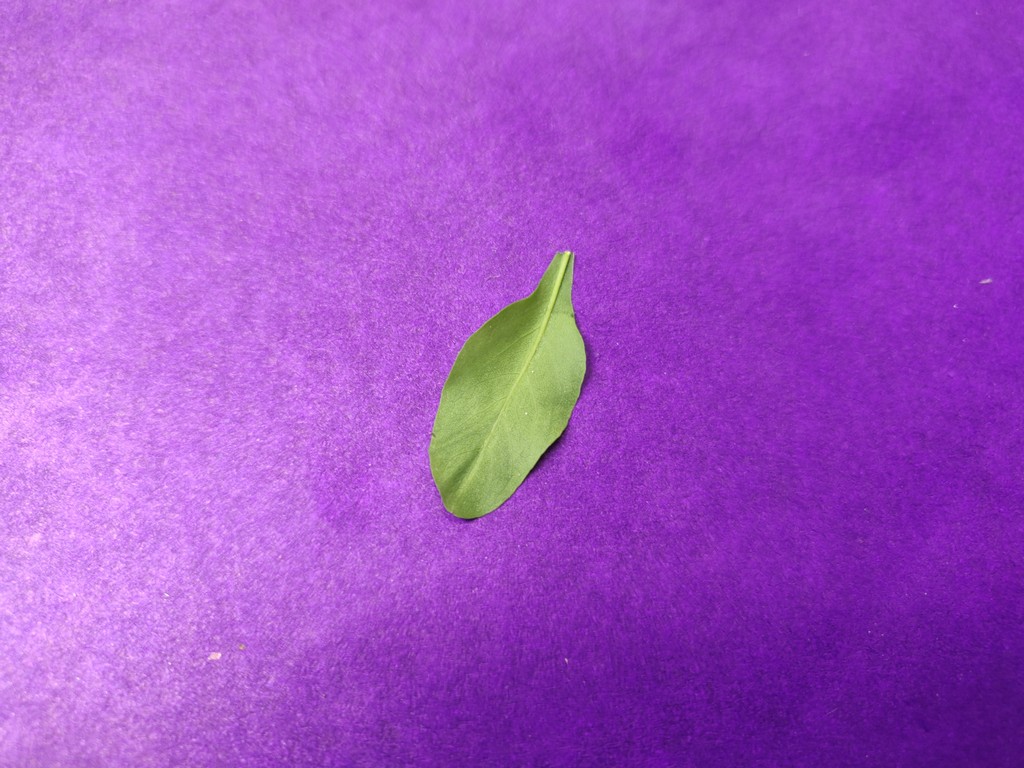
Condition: Healthy
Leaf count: single
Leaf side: back